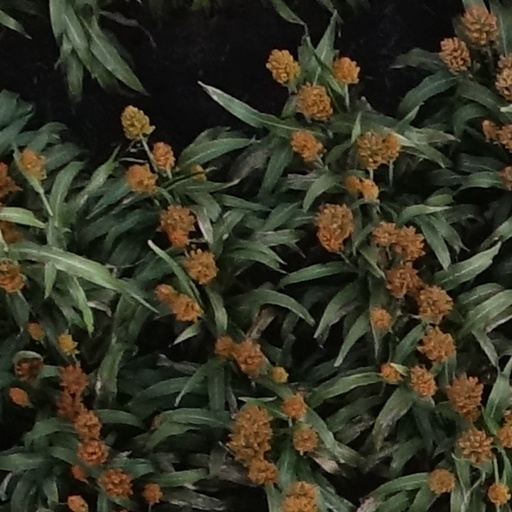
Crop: sorghum